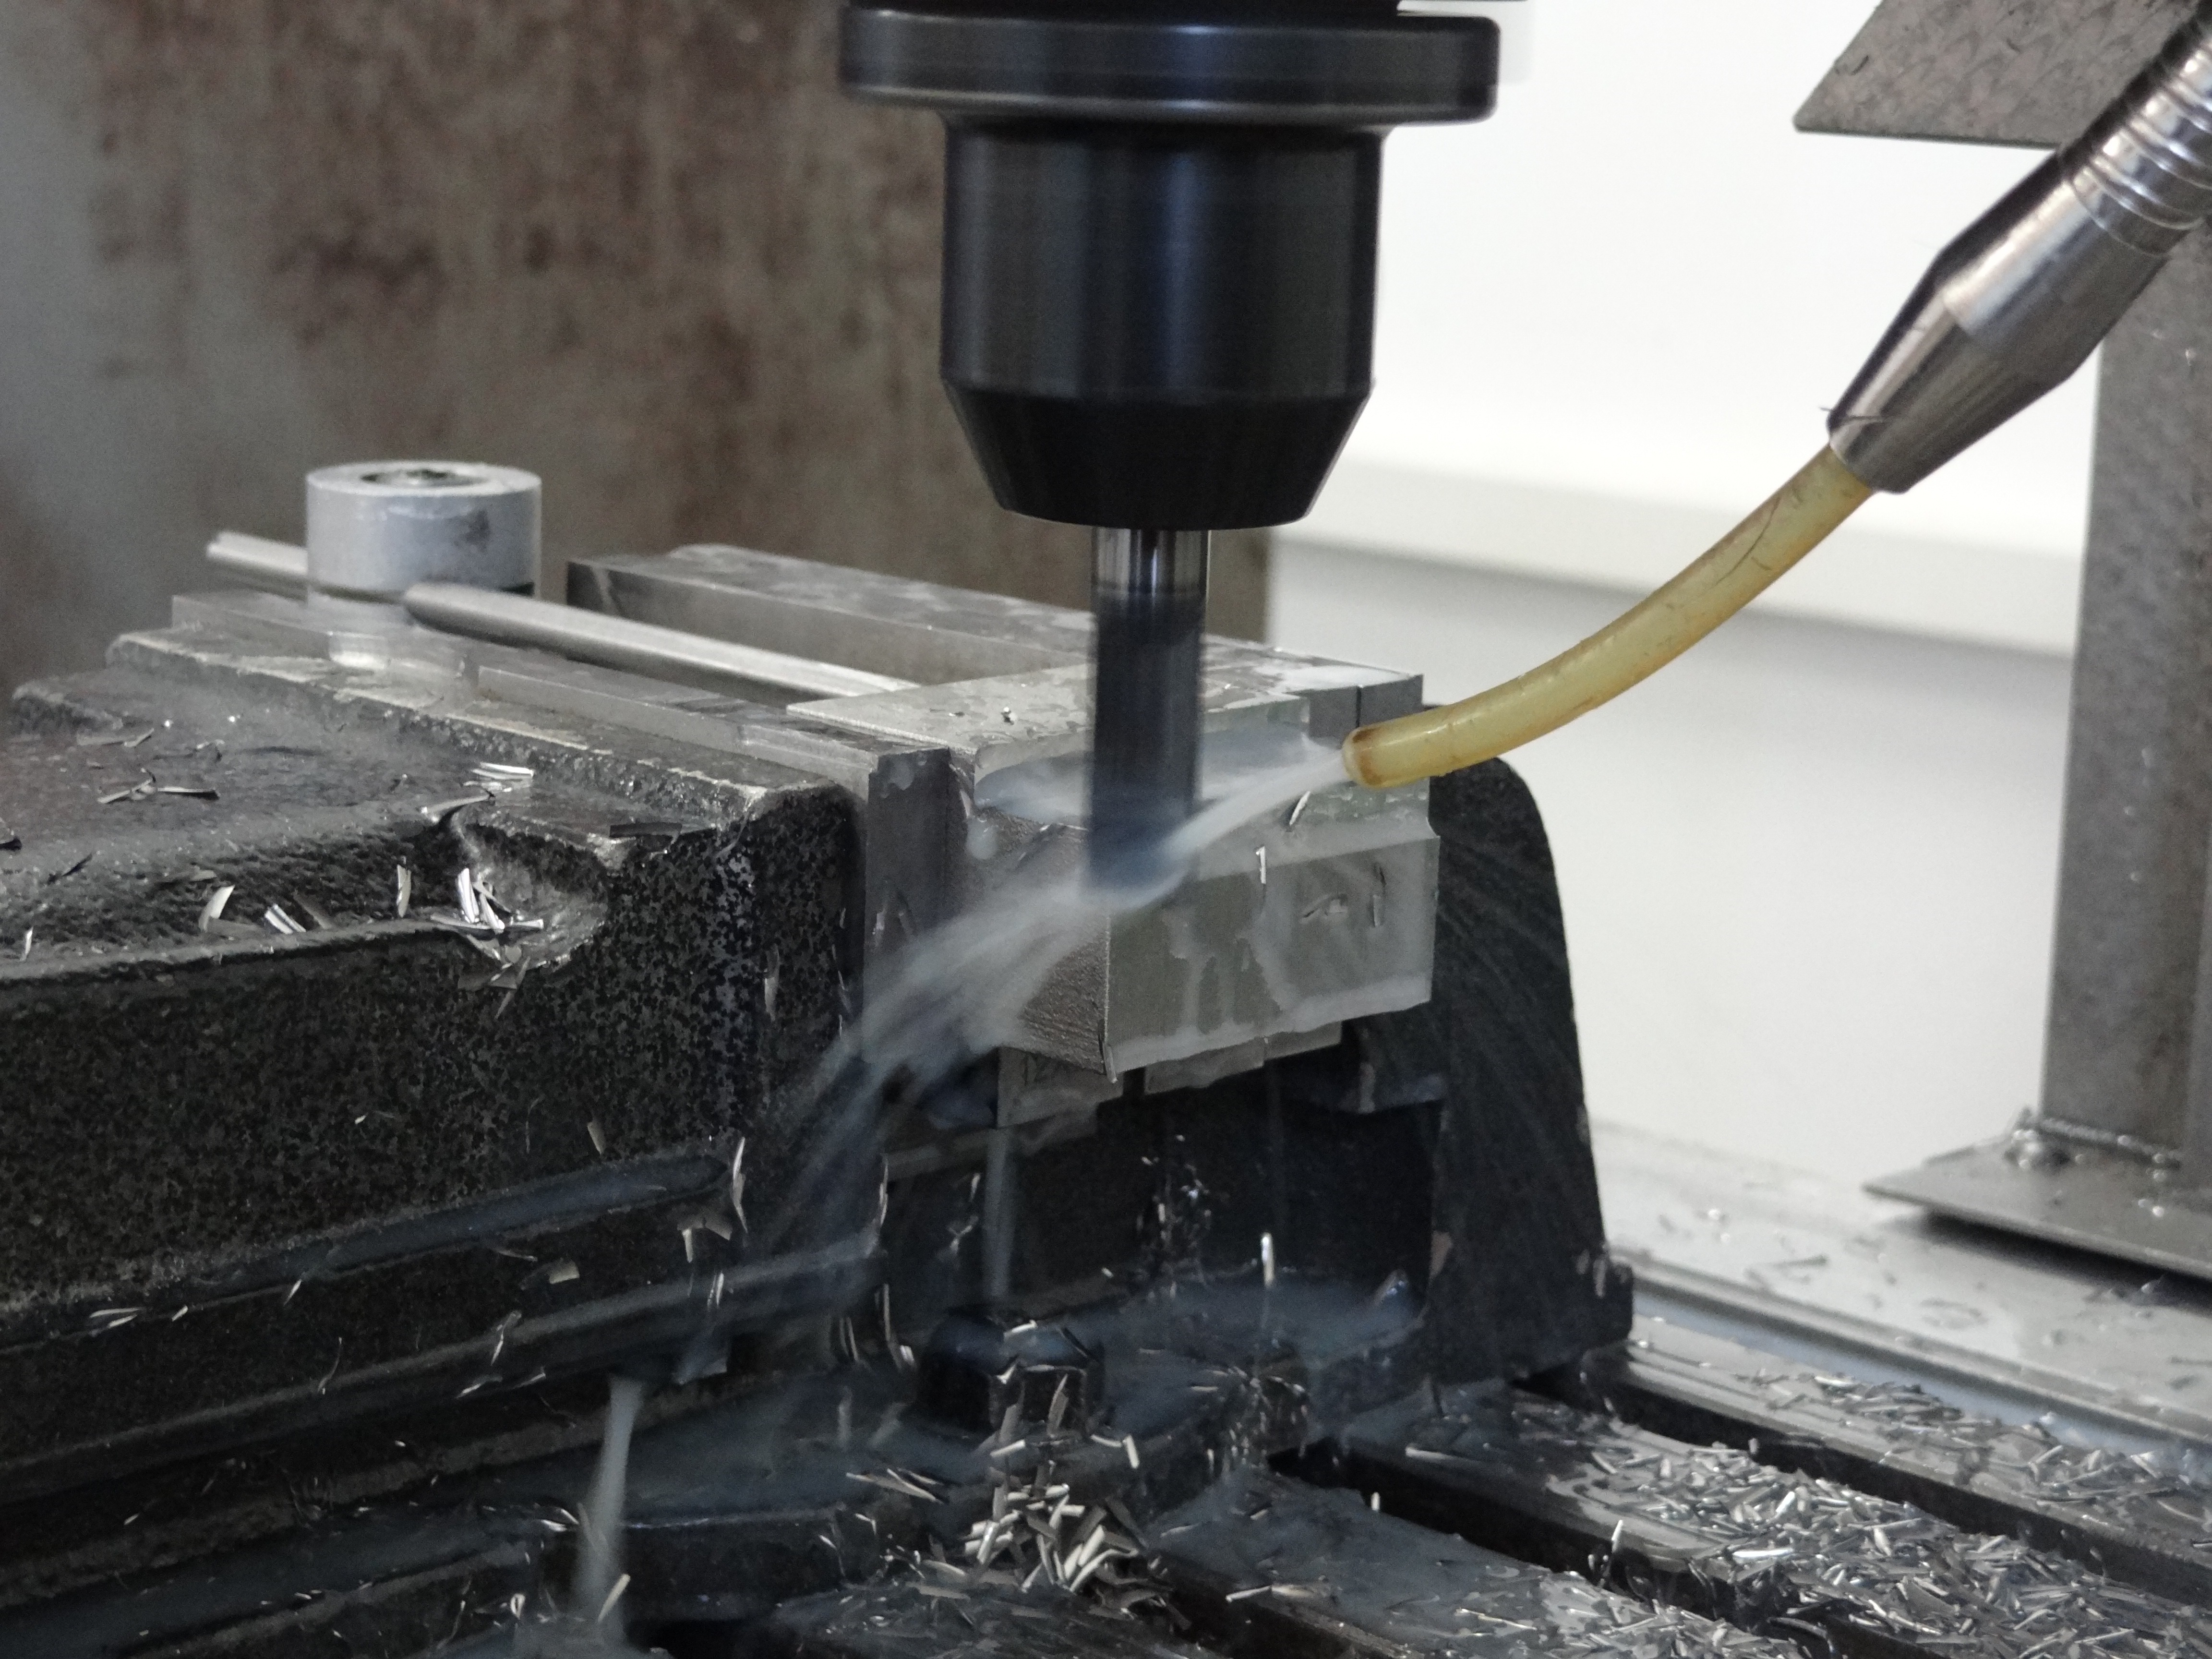
wheel, tool, asphalt, machine, drill, engraving, drilling, chips, machining, milling, machine tool, milling machine, milling cutters